Welch Regiment

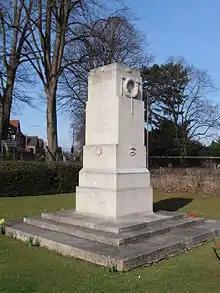
The Welch Regiment War Memorial at Maindy Barracks, Cardiff

The 1st Battalion, after returning from India, landed at Le Havre as part of the 84th Brigade in 28th Division in January 1915 for service on the Western Front but moved to Egypt and then on to Salonika in November 1915. The 2nd Battalion landed at Le Havre as part of the 3rd Brigade in the 1st Division in August 1914 for service on the Western Front. Lance Corporal William Charles Fuller, of the 2nd Battalion, won the Welsh Regiment's first Victoria Cross of the war when, under withering and sustained rifle and machine gun fire, he advanced one hundred yards to rescue Captain Mark Haggard who was mortally wounded on Chézy sur Aisne on 14 September 1914.